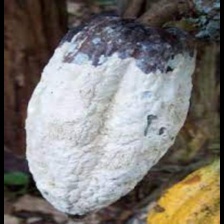
Label: moniliophthora